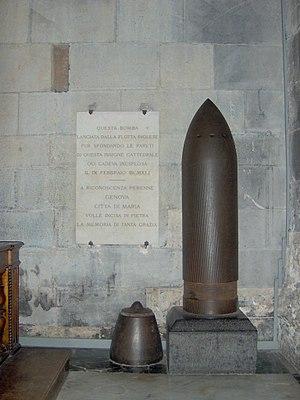
Le bombardement de Gênes aussi appelé opération Grog est une opération militaire britannique menée le 8 février 1941 contre les installations portuaires et l'arsenal de Gênes, La Spezia et Livourne.